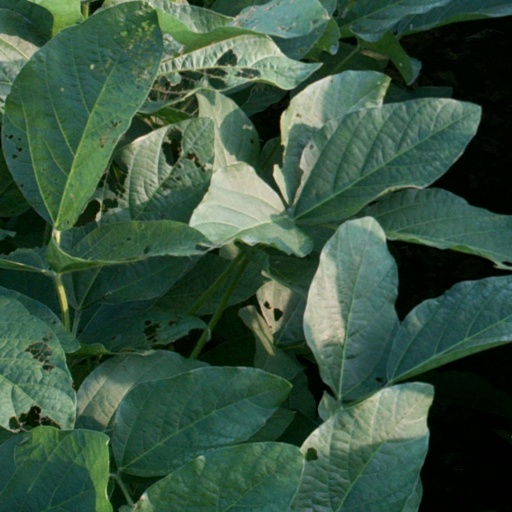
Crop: soybean